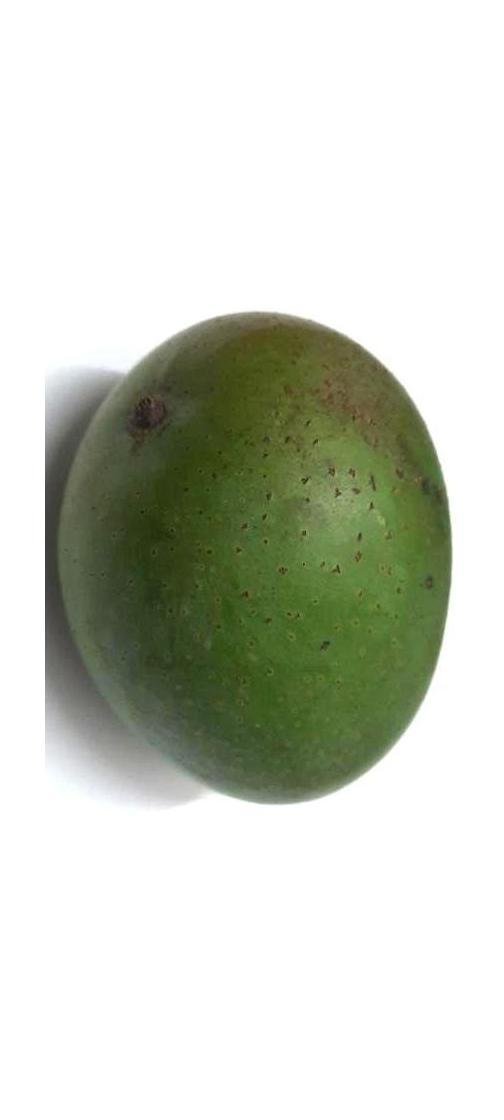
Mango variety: Ashshina Zhinuk